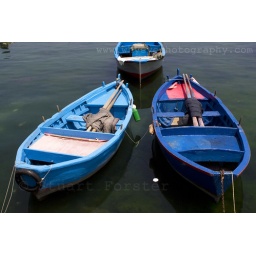
Rowing boats are moored by in the harbour of Bari, Italy. The oars of the blue boats lie inside of them.